World Tag Team Championship (WWE, 1971–2010)

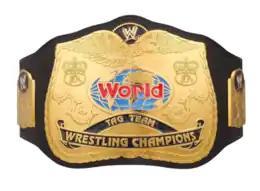
Replica version of the World Tag Team Championship belt's longest-used design (1985–2002)

The 1971 to 2010 version of the World Tag Team Championship was the original professional wrestling world tag team championship in the World Wrestling Entertainment (WWE) promotion, and the company's third tag team championship overall. Originally established by the then-World Wide Wrestling Federation (WWWF) on June 3, 1971 (renamed World Wrestling Federation/WWF in 1979), it served as the only title for tag teams in the promotion until the then-WWF bought World Championship Wrestling (WCW) in March 2001, which added the WCW Tag Team Championship. Both titles were unified in November 2001, retiring WCW's championship and continuing WWF's.